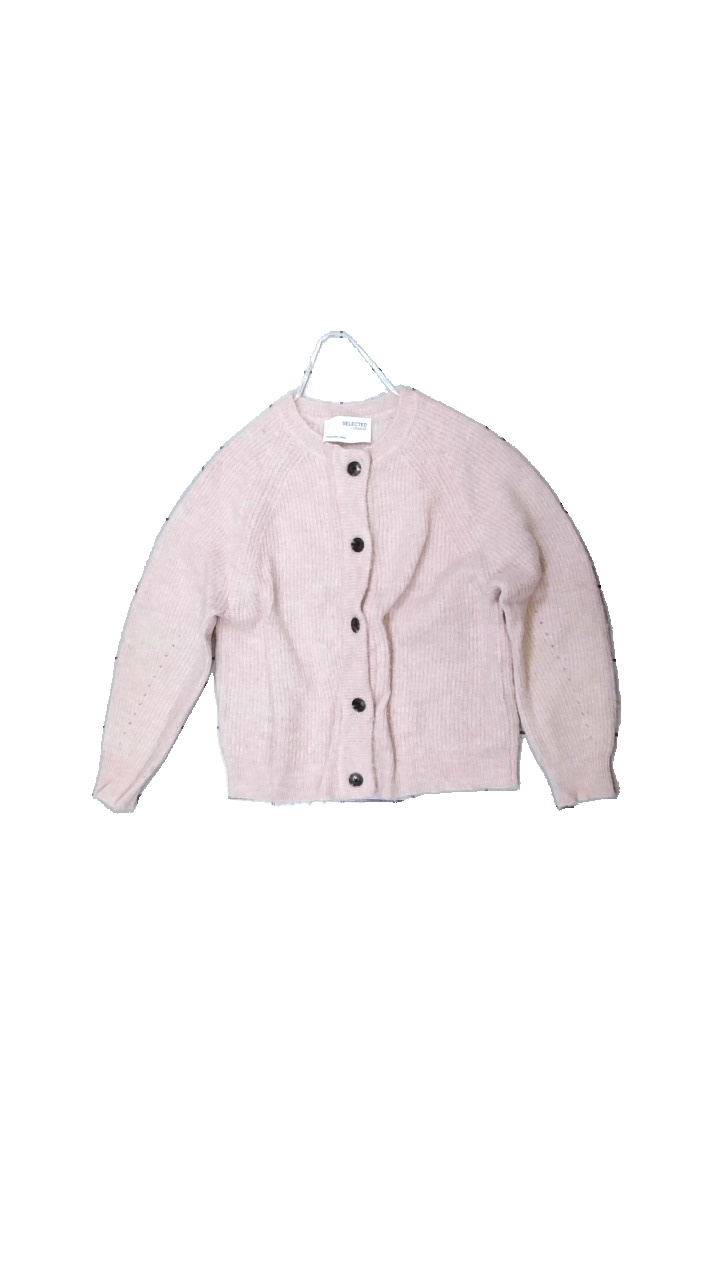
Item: Cardigan (Ladies)
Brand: Selected Homme/femme
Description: Pink knitted sweater
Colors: Pink
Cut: Regular
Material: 100% Silk
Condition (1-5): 3
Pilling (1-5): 2
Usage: Recycle
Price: <50